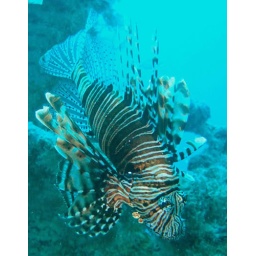
A lion fish seen on a reef in El Gouna. By Zoe Cassidy.